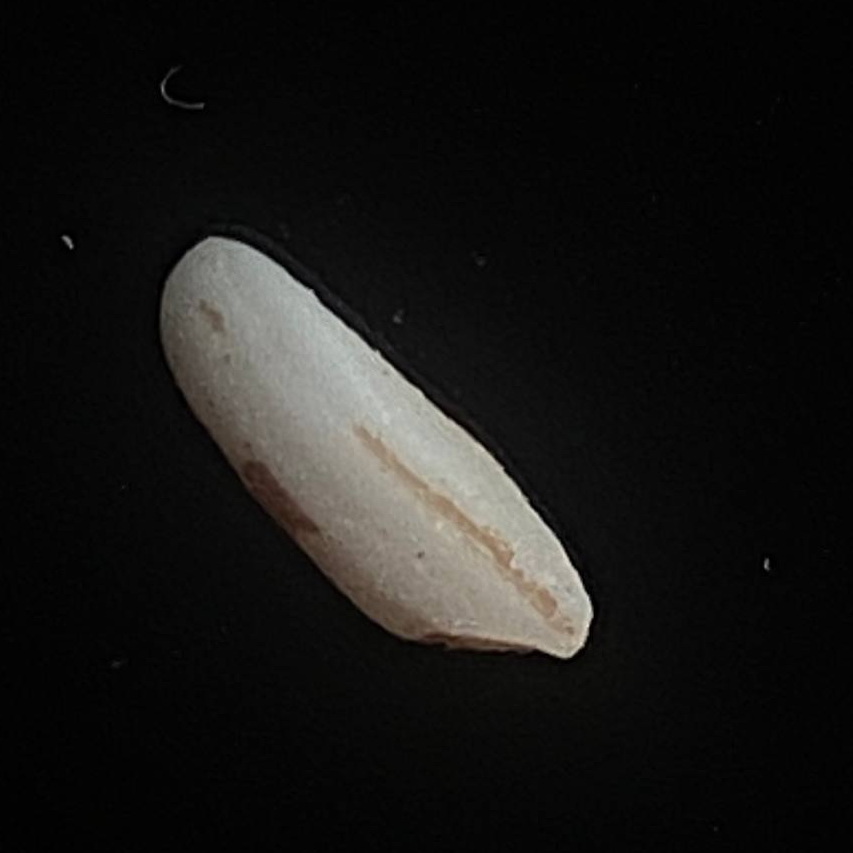
Rice variety: Lal_Binni